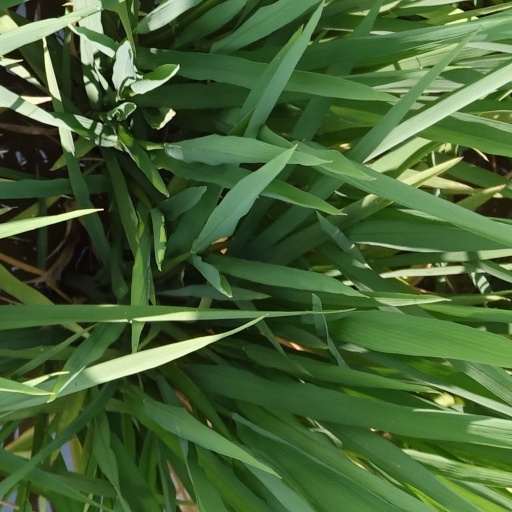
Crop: rice